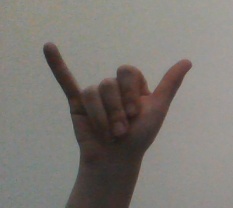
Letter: ya